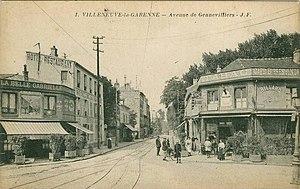
Villeneuve-la-Garenne, l'avenue de Gennevilliers (Aujourd'hui avenue de Verdun)
L'avenue de Verdun est une des voies principales de Villeneuve-la-Garenne. Elle est officiellement la première voie de communication de la ville après sa création en 1929.